Louis Hector Leroux

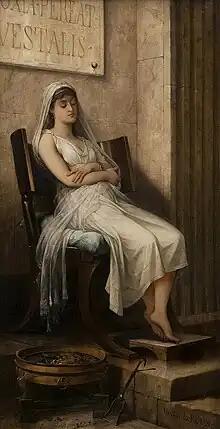
"Vestale Endormie" (1880), private collection

In 1863, at the age of 33, Leroux debuted at the Paris Salon with two paintings: "Croyantes" ("Believers," also known as "Invocation to the Goddess Hygieia") and "Une Nouvelle Vestale". Both were set in the ancient world, and both depicted women in religious contexts. "Croyantes" shows two women helping an ailing supplicant to approach a statue of a goddess in hopes of obtaining a divine cure, while "Une Nouvelle Vestale" depicts a candidate for the chaste life of a keeper of the holy flame of Vesta, protector of the city of Rome. In following years, Leroux would return repeatedly to both themes.